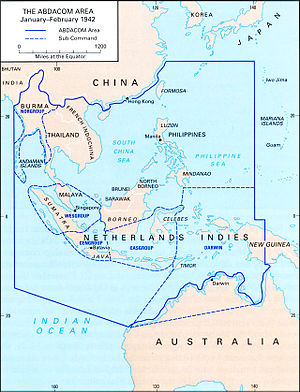
ABDACOM
ABDACOM området
ABDACOM var kodenavnet for American-British-Dutch-Australian Command. Det var en kortvarig overkommando for alle allierede styrker i Sydøstasien i starten af 1942 under Stillehavskrigen i 2. Verdenskrig.